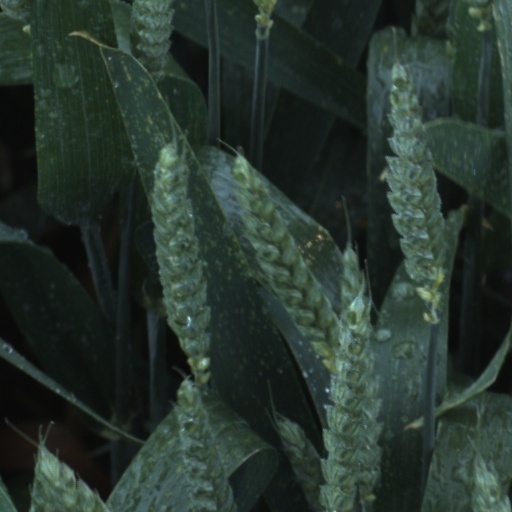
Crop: wheat